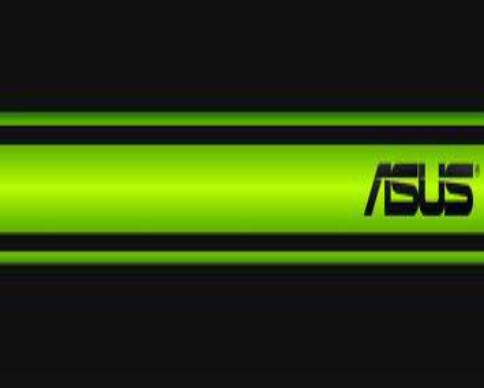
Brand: ASUS
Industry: Electronic